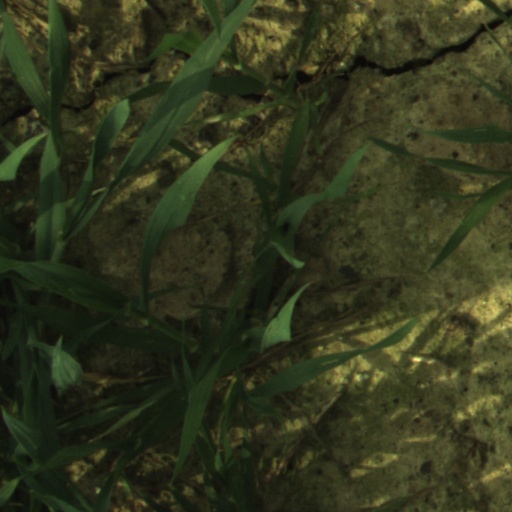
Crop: wheat